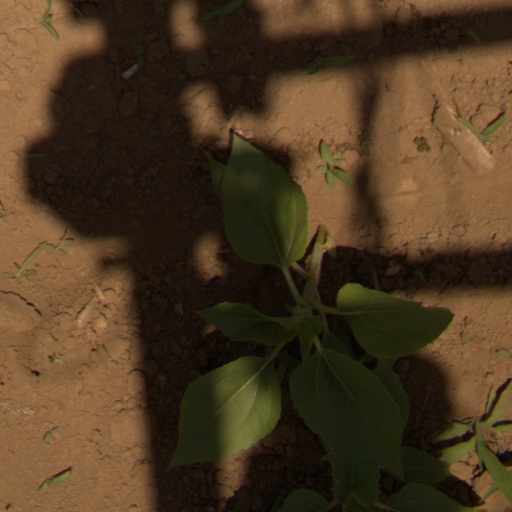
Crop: Jerusalem artichoke